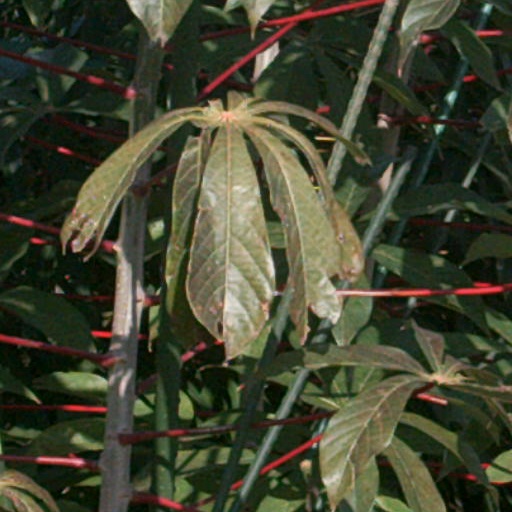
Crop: cassava